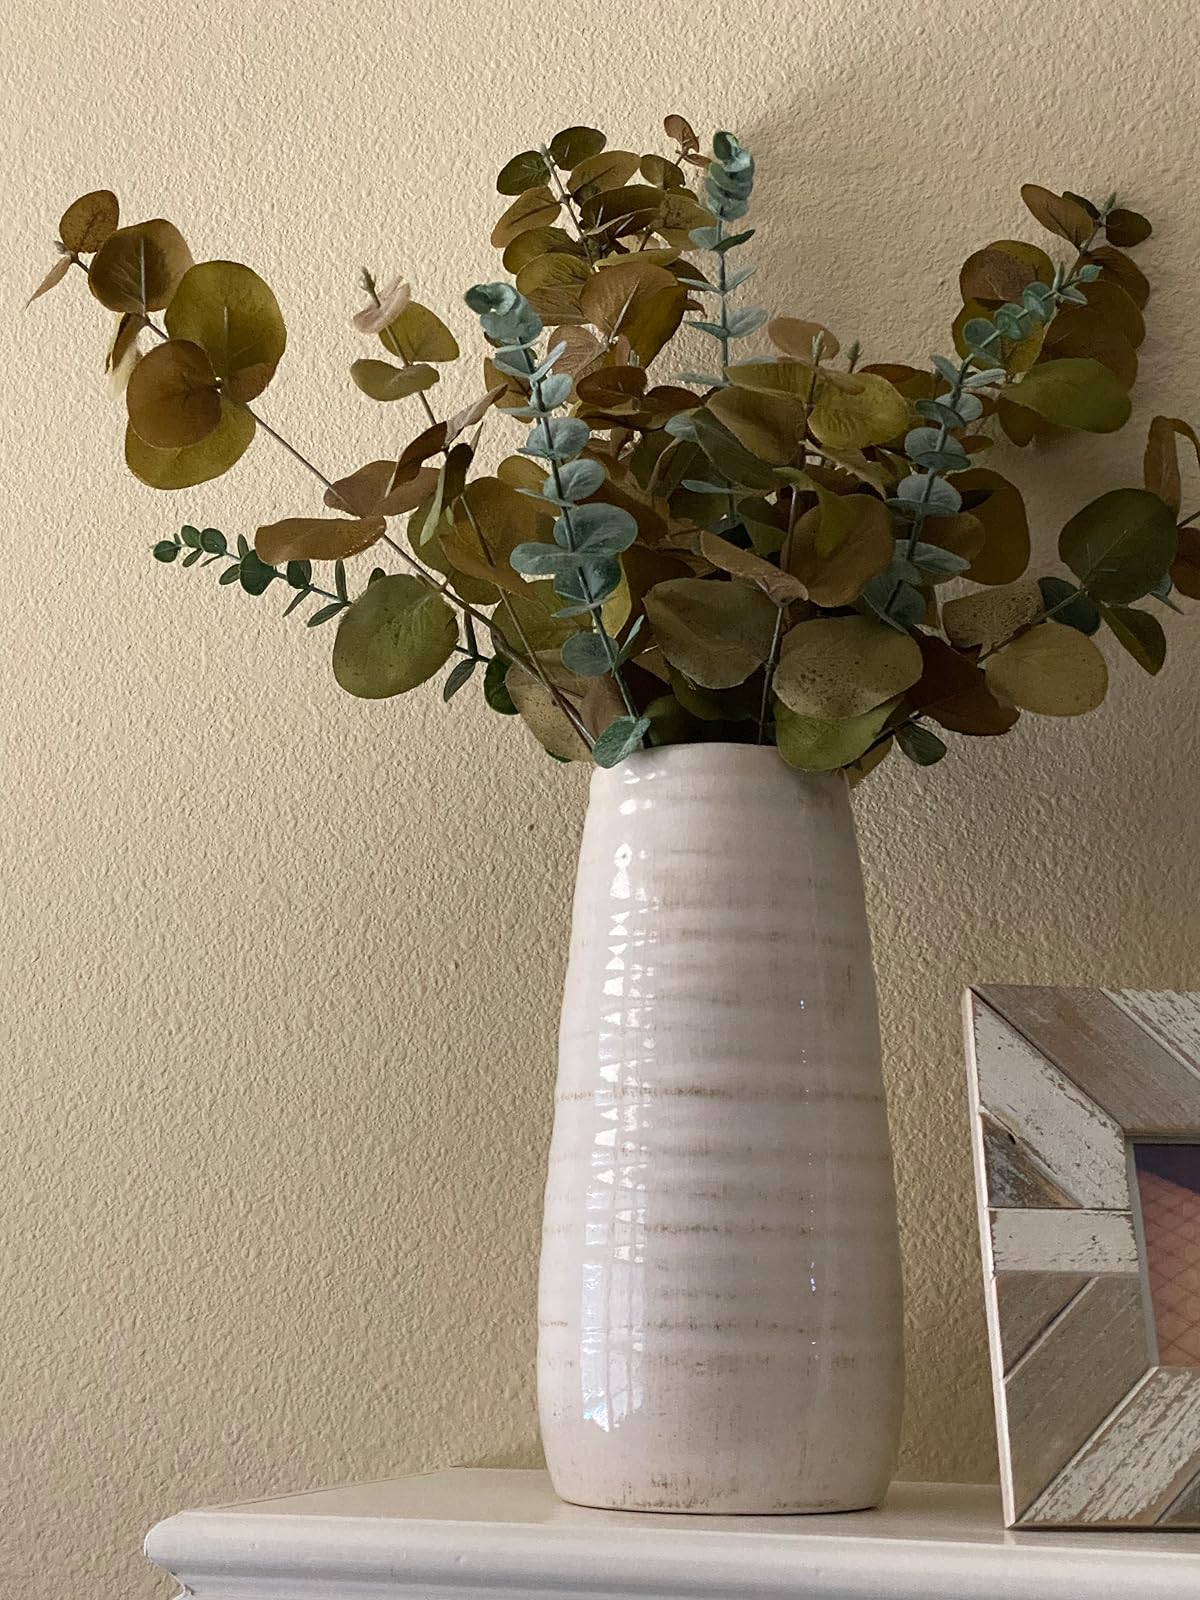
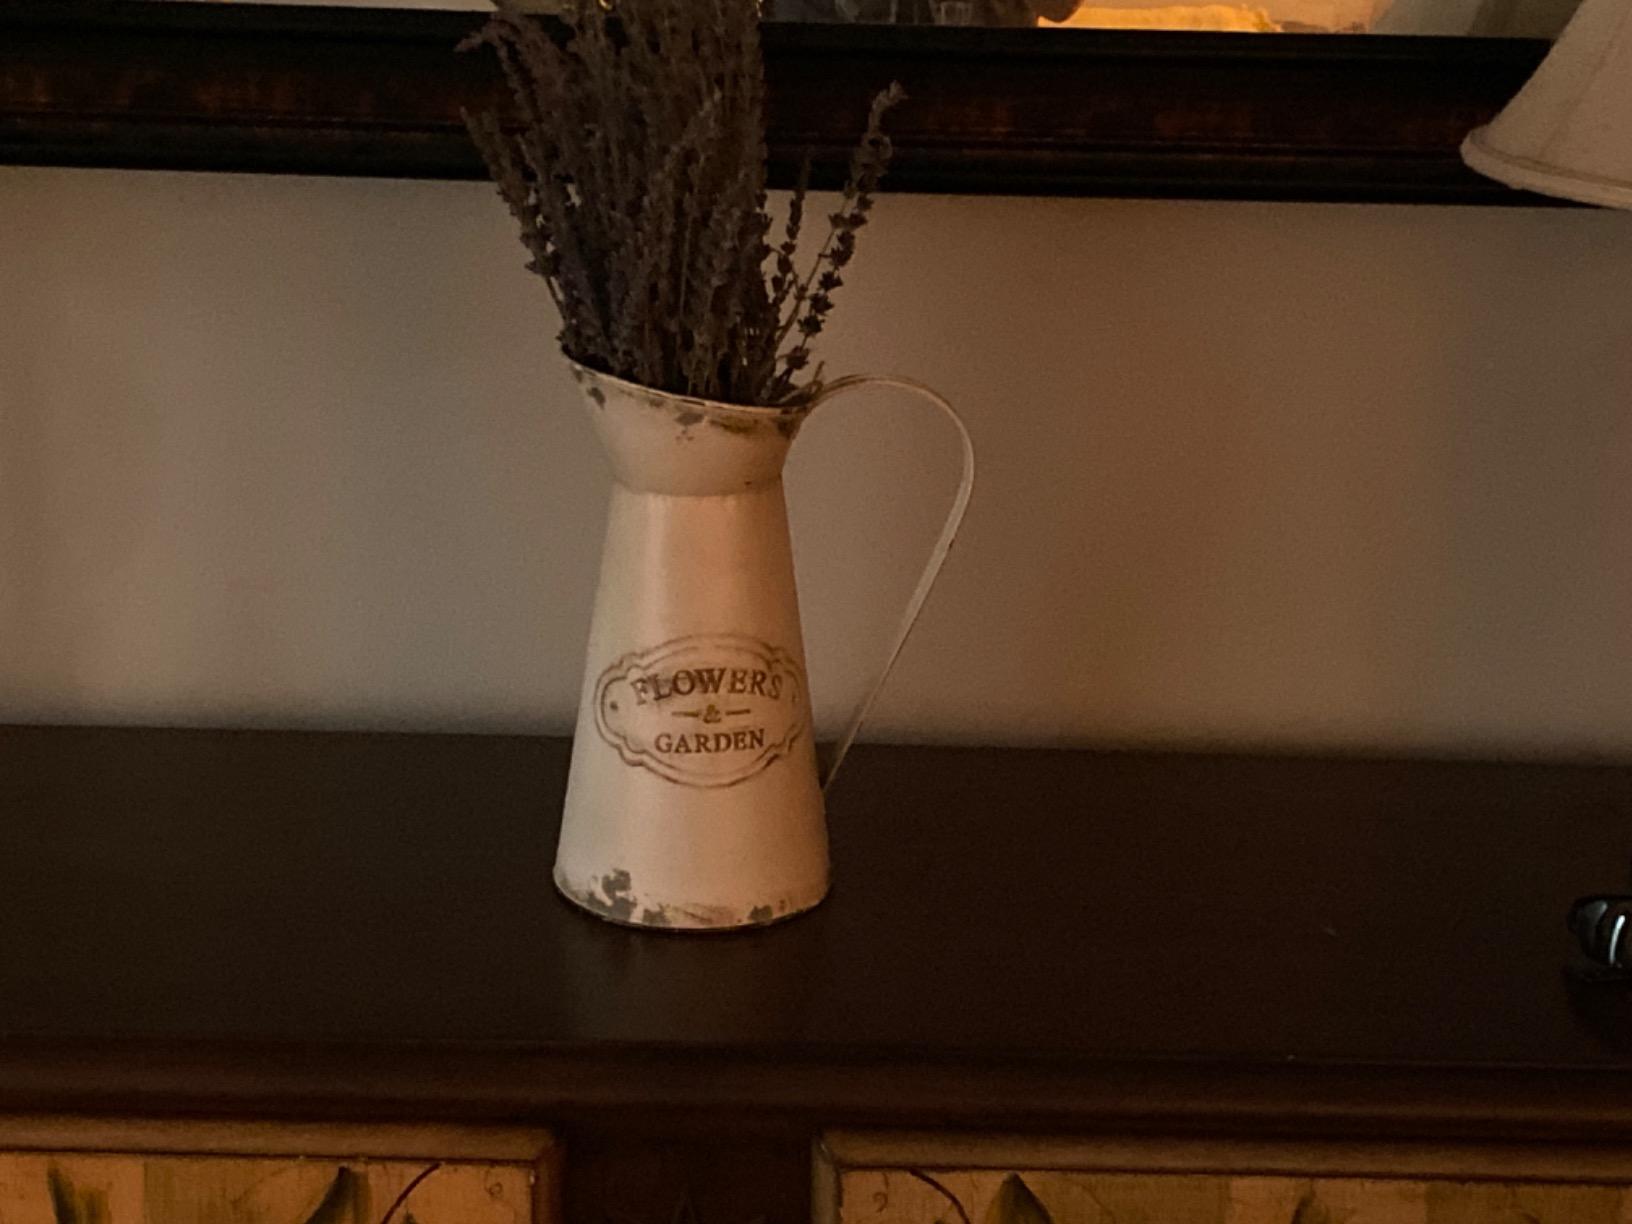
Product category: vase
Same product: no